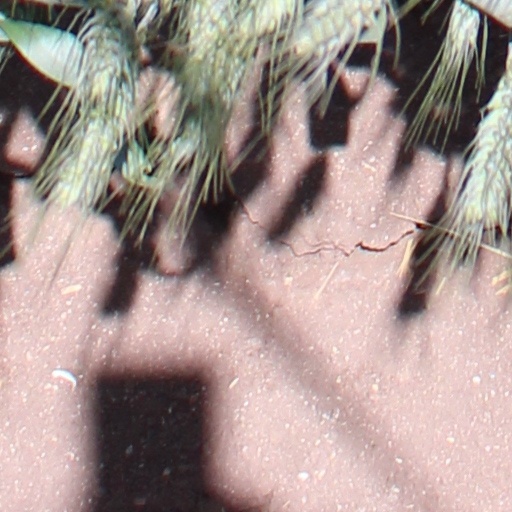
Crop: wheat